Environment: real
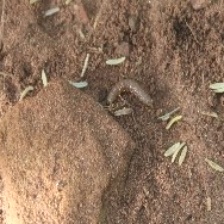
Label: fall_armyworm